Nino Serdarušić

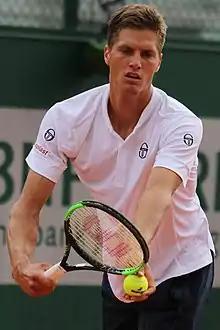
Serdarušić at the 2019 French Open

Nino Serdarušić (born 13 December 1996) is a Croatian tennis player. He has a career-high singles ranking of world No. 167, achieved on 27 June 2022 and a doubles ranking of No. 159, achieved on 20 November 2023.